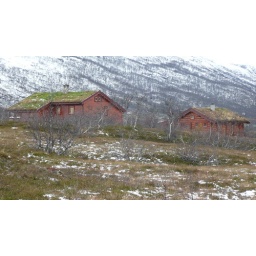
Every second house in Norway has grass on the rof, it must be good insulation.